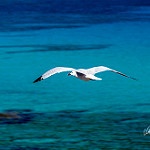
Label: sea